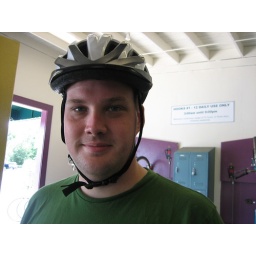
we decided to try a bike ride around the coast of the island